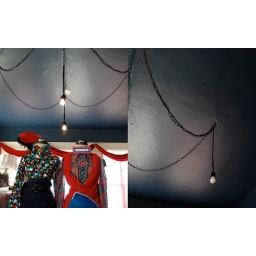
this store was featured in VOGUE this month. love. (i purchased an extremely cute pink apron!)